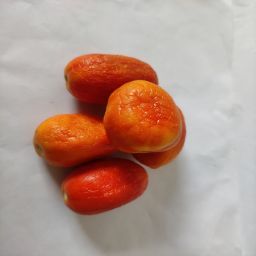
Crop: Tomato
Quality: Old